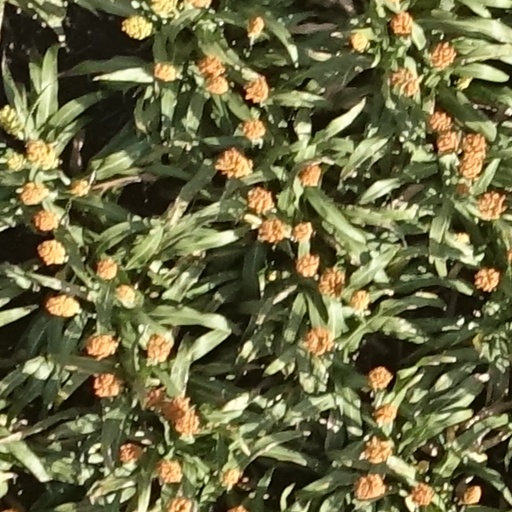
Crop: sorghum